Mære Station

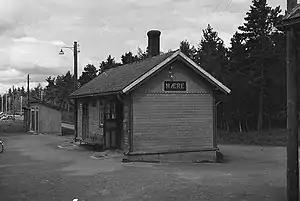
View of the station

Mære Station was a railway station on the Nordland Line at the village of Mære in Steinkjer Municipality in Trøndelag, Norway. The station opened on 1 April 1917 and closed on 7 January 2001.